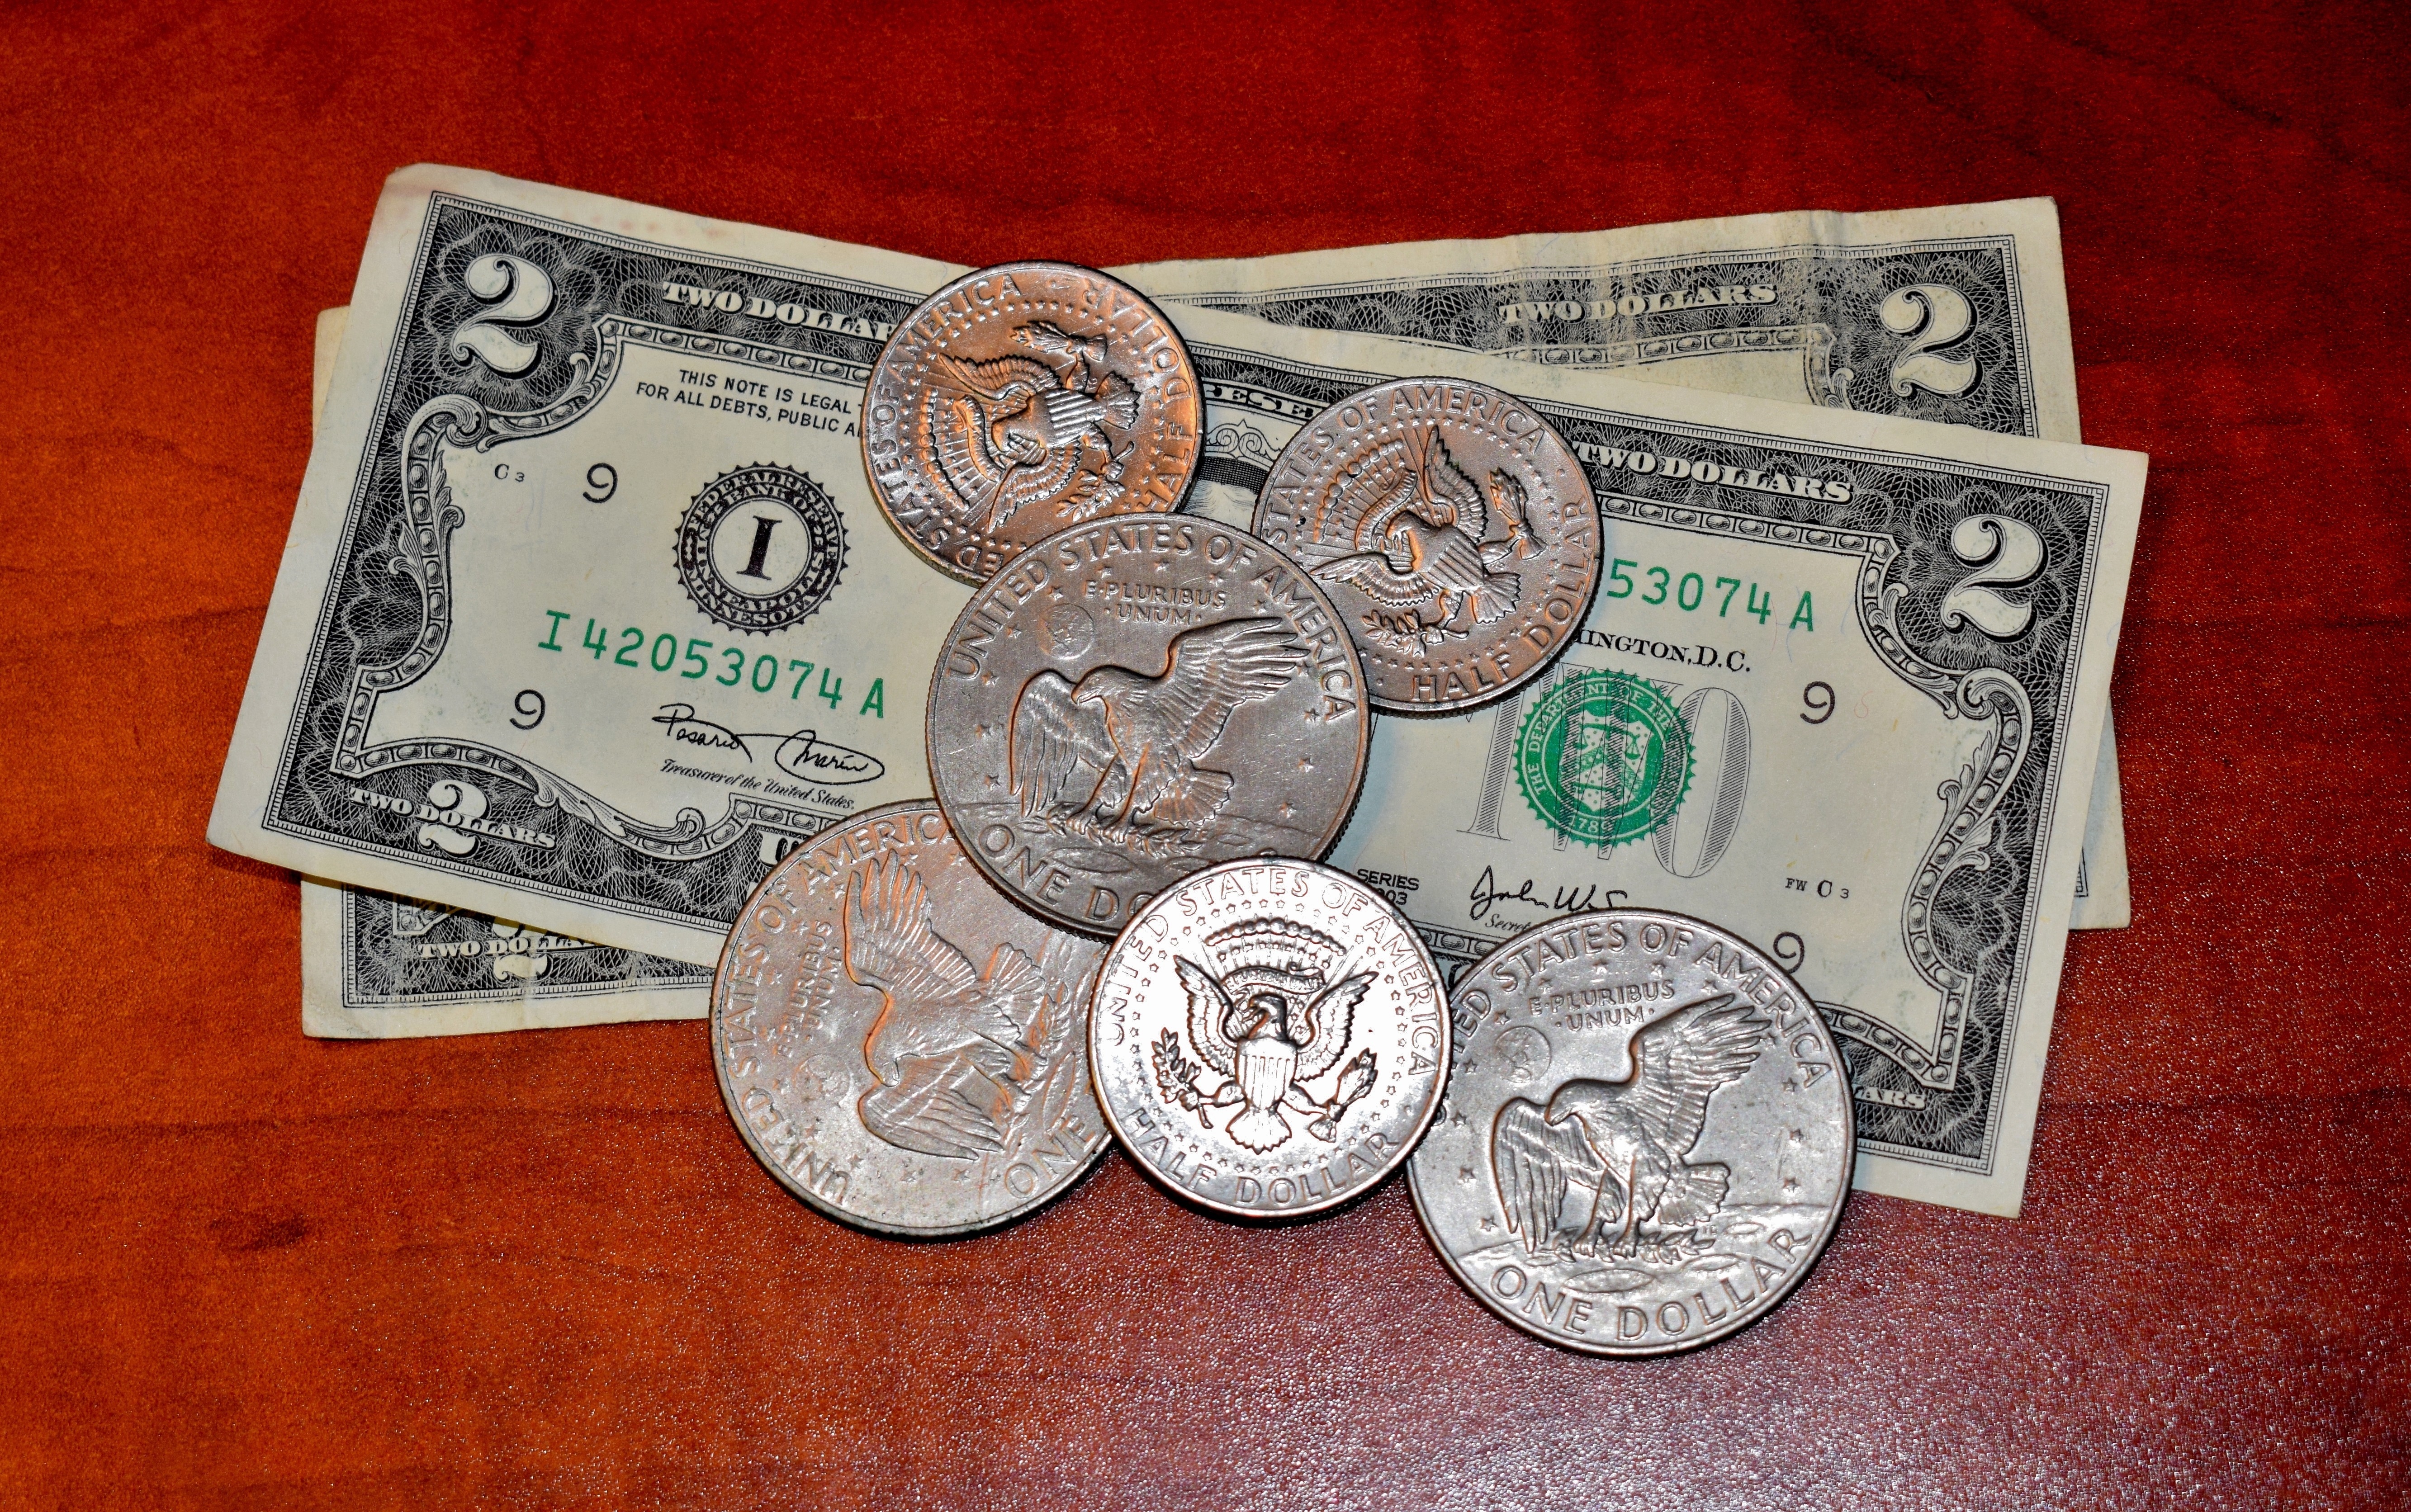
money, business, paper, close up, cash, bank, currency, coin, dollar, usd, banking, tender, notes, financial, coins, finance, wealth, investment, unused, banknotes, bills, two dollar bill, uncirculated, old money, moolah, legal tender, monetary, half dollar, dollar coin, silver dollar